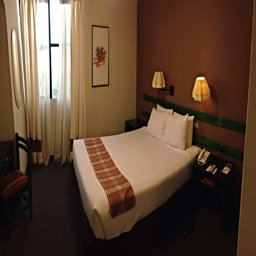
a view of one of our hotel rooms